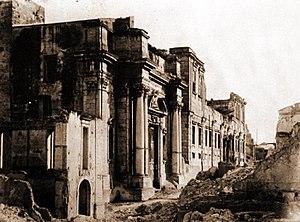
L’ancien Collège des Jésuites, avec son église Saint-Jean-Baptiste, était une institution d’enseignement catholique fondée à Messine en 1548 par les Jésuites, à l’initiative même de Saint Ignace de Loyola. Tout premier collège fondé par les jésuites il déménagea en de nouveaux bâtiments construits par Natale Masuccio en 1608. Gravement endommagés par le tremblement de terre de 1908 les bâtiments furent démolis en 1913.